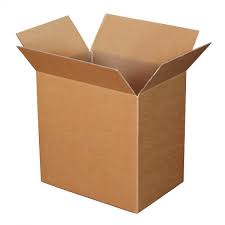
Waste category: cardboard